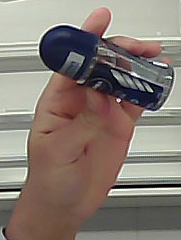
Product: nivea_rollon